Space–time block code

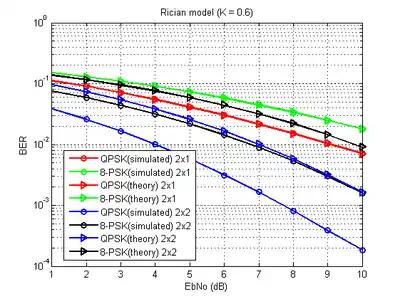
Bit-error ratio performance of the simulated Alamouti transmission over the partially time-invariant MISO and MIMO channels (K = 0.6). Note that the case of Alamouti 2x1 completely matched with the theoretical 2nd order diversity, however, Alamouti 2x2 has the better BER performance due to additional array gain.

Siavash Alamouti invented the simplest of all the STBCs in 1998, although he did not coin the term "space–time block code" himself. It was designed for a two-transmit antenna system and has the coding matrix: